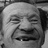
Emotion: happy